Jonas Behounek

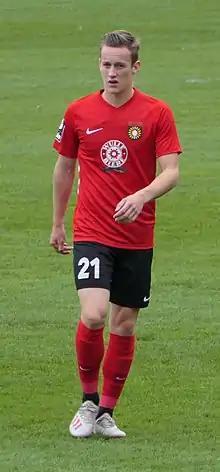
Behounek with Sonnenhof Großaspach in 2019

Jonas Behounek (born 17 May 1998) is a German professional footballer who plays as a defender for Eintracht Norderstedt.